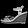
Label: Sandal